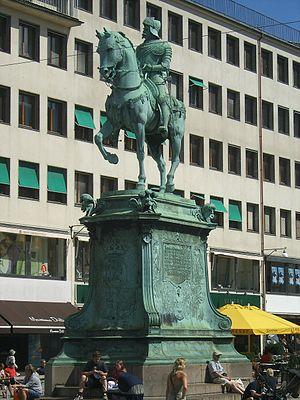
Cet article recense les statues équestres en Suède.